Ground beetle

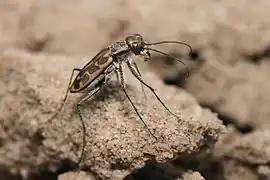
A "Lophyra" sp. tiger beetle from Tanzania

Common habitats are under the bark of trees, under logs, or among rocks or sand by the edge of ponds and rivers. Most species are carnivorous and actively hunt for any invertebrate prey they can overpower. Some run swiftly to catch their prey; tiger beetles (Cicindelinae) can sustain speeds of – in relation to their body length they are among the fastest land animals on Earth. Unlike most Carabidae, which are nocturnal, the tiger beetles are active diurnal hunters and often brightly coloured; they have large eyes and hunt by sight. Ground beetles of the genus "Promecognathus" are specialised predators of the cyanide millipedes "Harpaphe haydeniana" and "Xystocheir dissecta", countering the hydrogen cyanide that makes these millipedes poisonous to most carnivores.